Archie Thompson

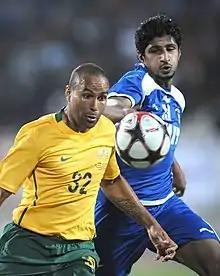
Thompson (left) playing for Australia against Kuwait in 2010

Thompson made his first international appearance for Australia on 28 February 2001 in a friendly match against Colombia. He then was included by coach Frank Farina in the squad for the 2002 FIFA World Cup qualification matches played in April 2001. On 9 April 2001, he came on as a substitute and scored his first international goal in Australia's first match against Tonga, which Australia easily won 22–0, breaking the world record for the largest win in an international match. Two days later, in the match against American Samoa, Thompson was named as starter with regular attackers either rested or omitted from the squad. Australia went on to break their own record by winning 31–0, with Thompson scoring 13 goals, breaking the world record for most goals scored in an international match. American Samoa, who had player eligibility issues, fielded a team with youth players and was not a match to Australia, even though Australia themselves were missing several star players.